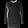
Label: Pullover